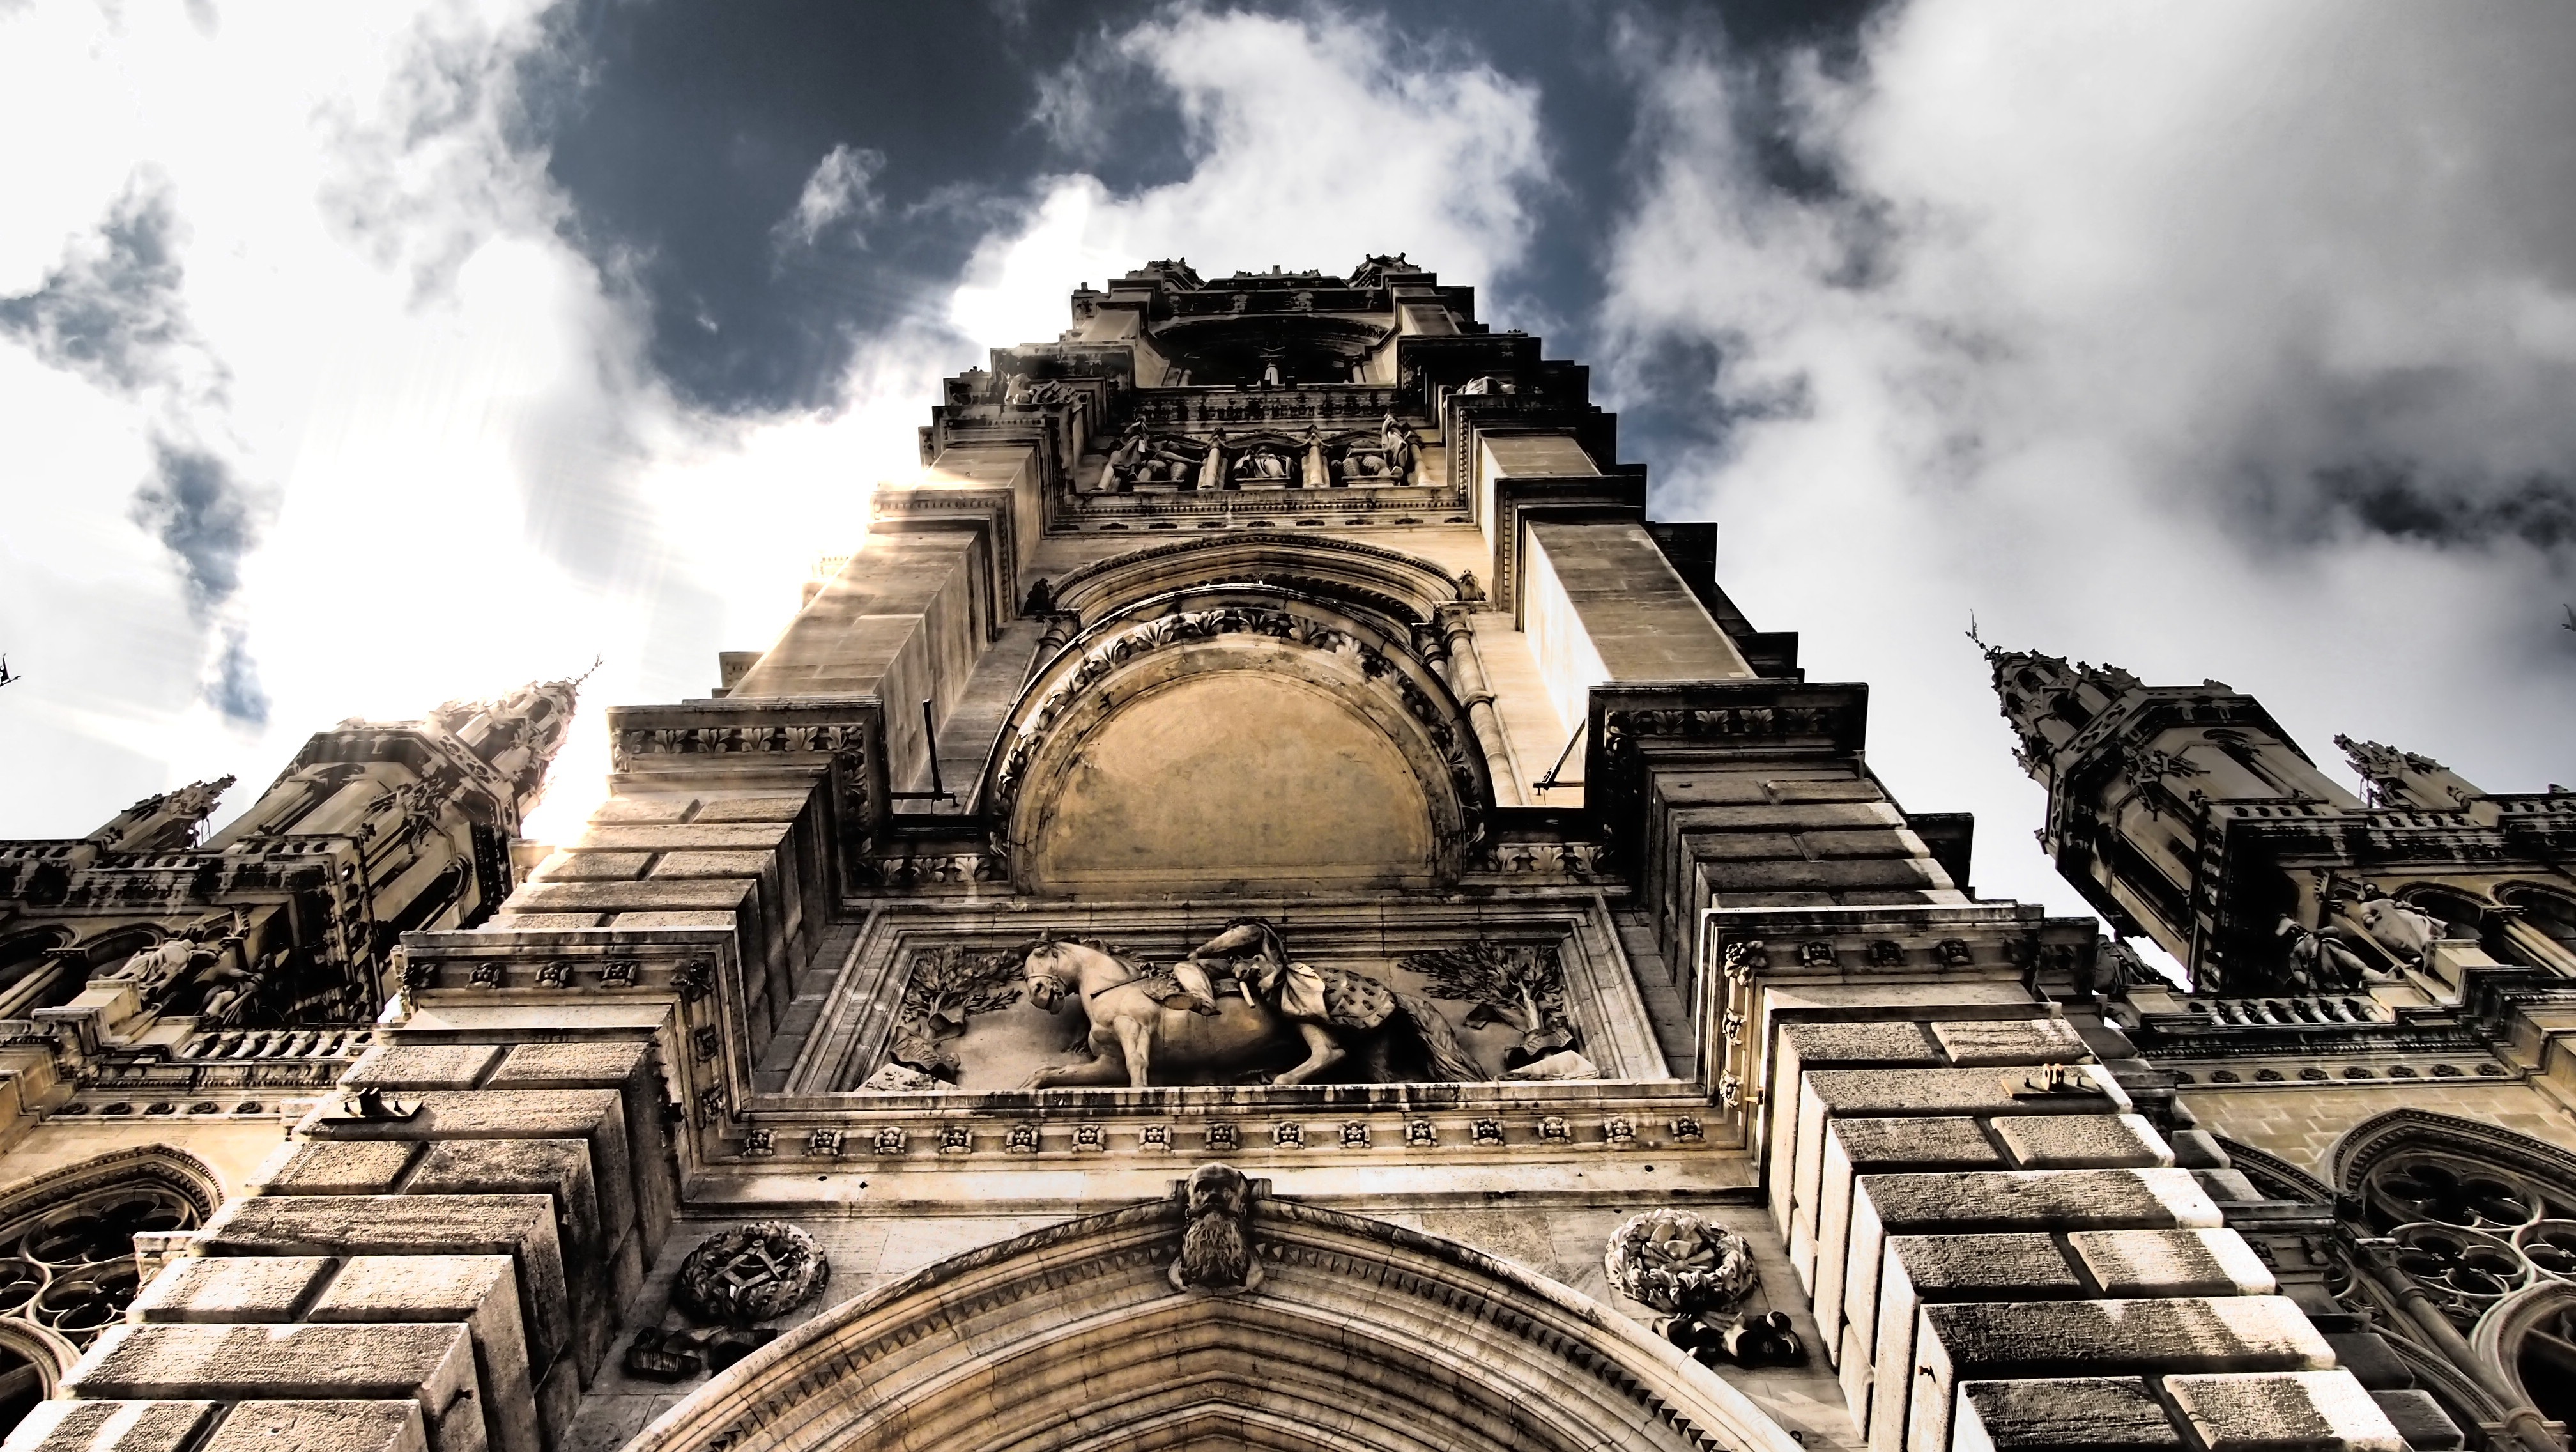
monument, cityscape, statue, tower, landmark, cathedral, place of worship, places of interest, temple, ruins, vienna, metropolis, town hall, city trip, ancient history